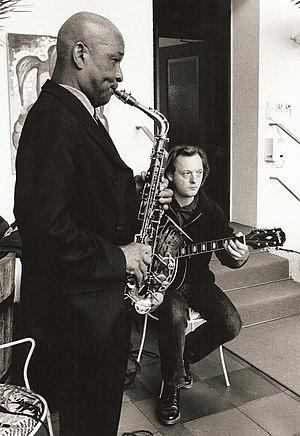
Monty Waters avec son saxophone et le guitariste Titus Waldenfels, Munich 1999